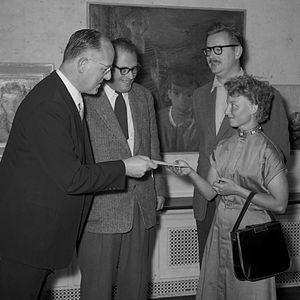
Jenny Johanna Dalenoord était une illustratrice, graphiste et aquarelliste néerlandaise.